Earring

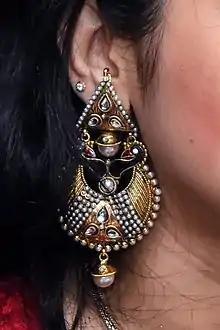
Modern lobe earring screwed onto the lobe

Where most earrings worn in the western world are designed to be removed easily to be changed at will, earrings can also be permanent (non-removable). They appear today in the form of larger gauge rings which are difficult or impossible for a person to remove without assistance. Occasionally, hoop earrings are permanently installed by the use of solder, though this poses some risks due to toxicity of metals used in soldering and the risk of burns from the heat involved. Besides permanent installations, locking earrings are occasionally worn due to their personal symbolism or erotic value.